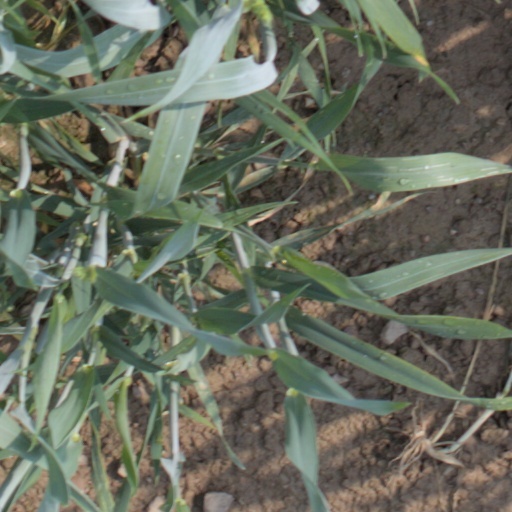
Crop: wheat